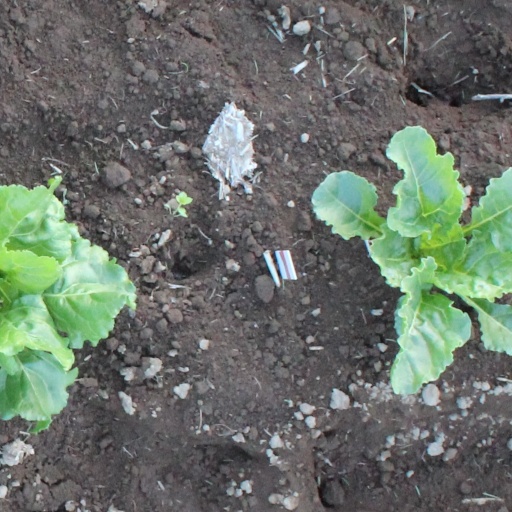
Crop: sugar beet